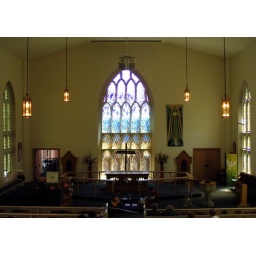
It may not be as ornate as the big cathedrals downtown, but apparently this is the oldest church building in Toronto.